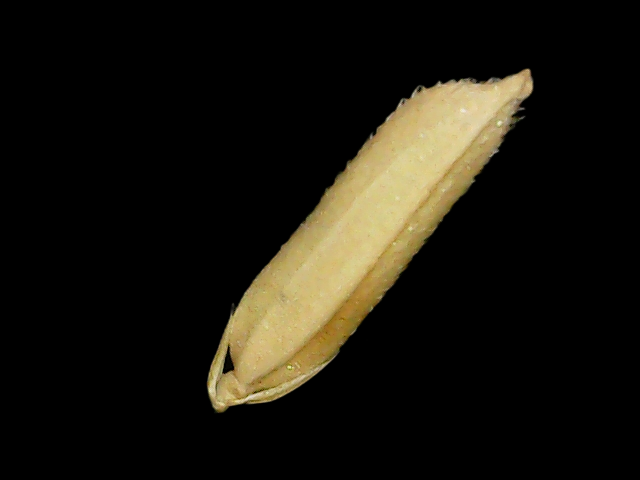
Rice variety: Binadhan19